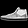
Label: Sneaker